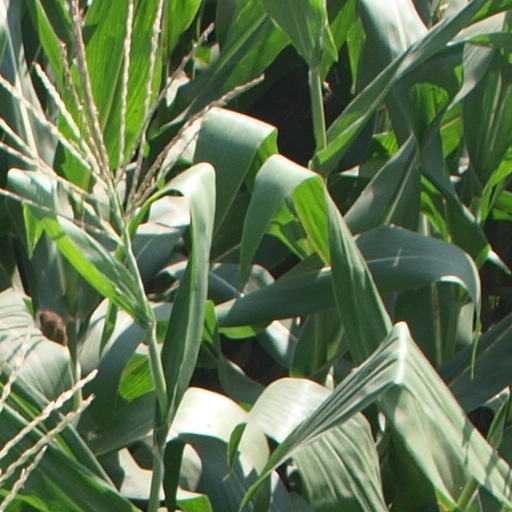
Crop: maize; corn